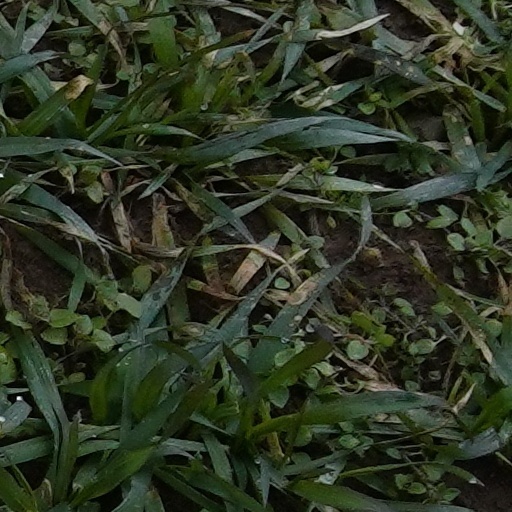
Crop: wheat